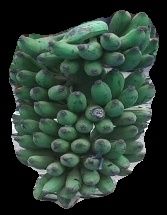
Variety: elakki-bale
Grade: grade3